Jacobus Trigland

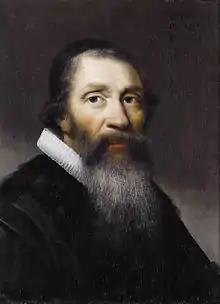
Jacobus Trigland (Anthonie Palamedesz., 1650)

Jacobus Trigland (Triglandius) (22 July 1583 – 5 April 1654) was a Dutch Reformed theologian. After the Synod of Dort of 1618–19, he worked and wrote against the Remonstrants.